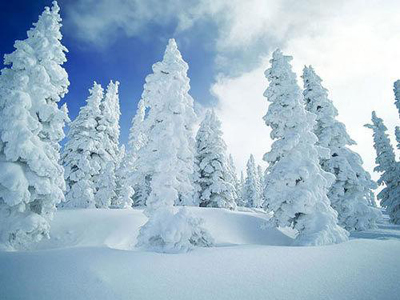
Weather: snow or frosty